Leif Newry Fitzroy Crozier

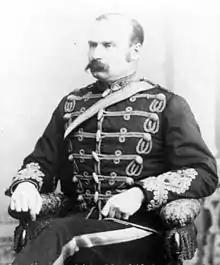
L.N.F. Crozier c. 1880

Leif Newry Fitzroy Crozier (11 June 1846 – 25 February 1901), commonly known as L. N. F. Crozier, was a Canadian Militia officer and a superintendent of the North-West Mounted Police (NWMP), now best remembered for his role in the North-West Rebellion of 1885, a resistance movement headed by Métis leader Louis Riel in what is now the modern province of Saskatchewan.